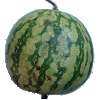
Label: watermelon